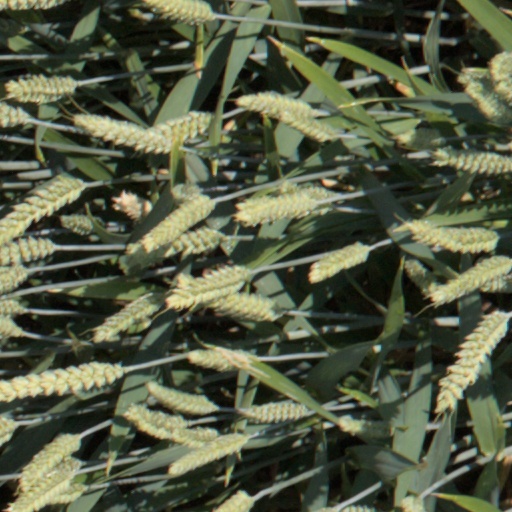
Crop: wheat